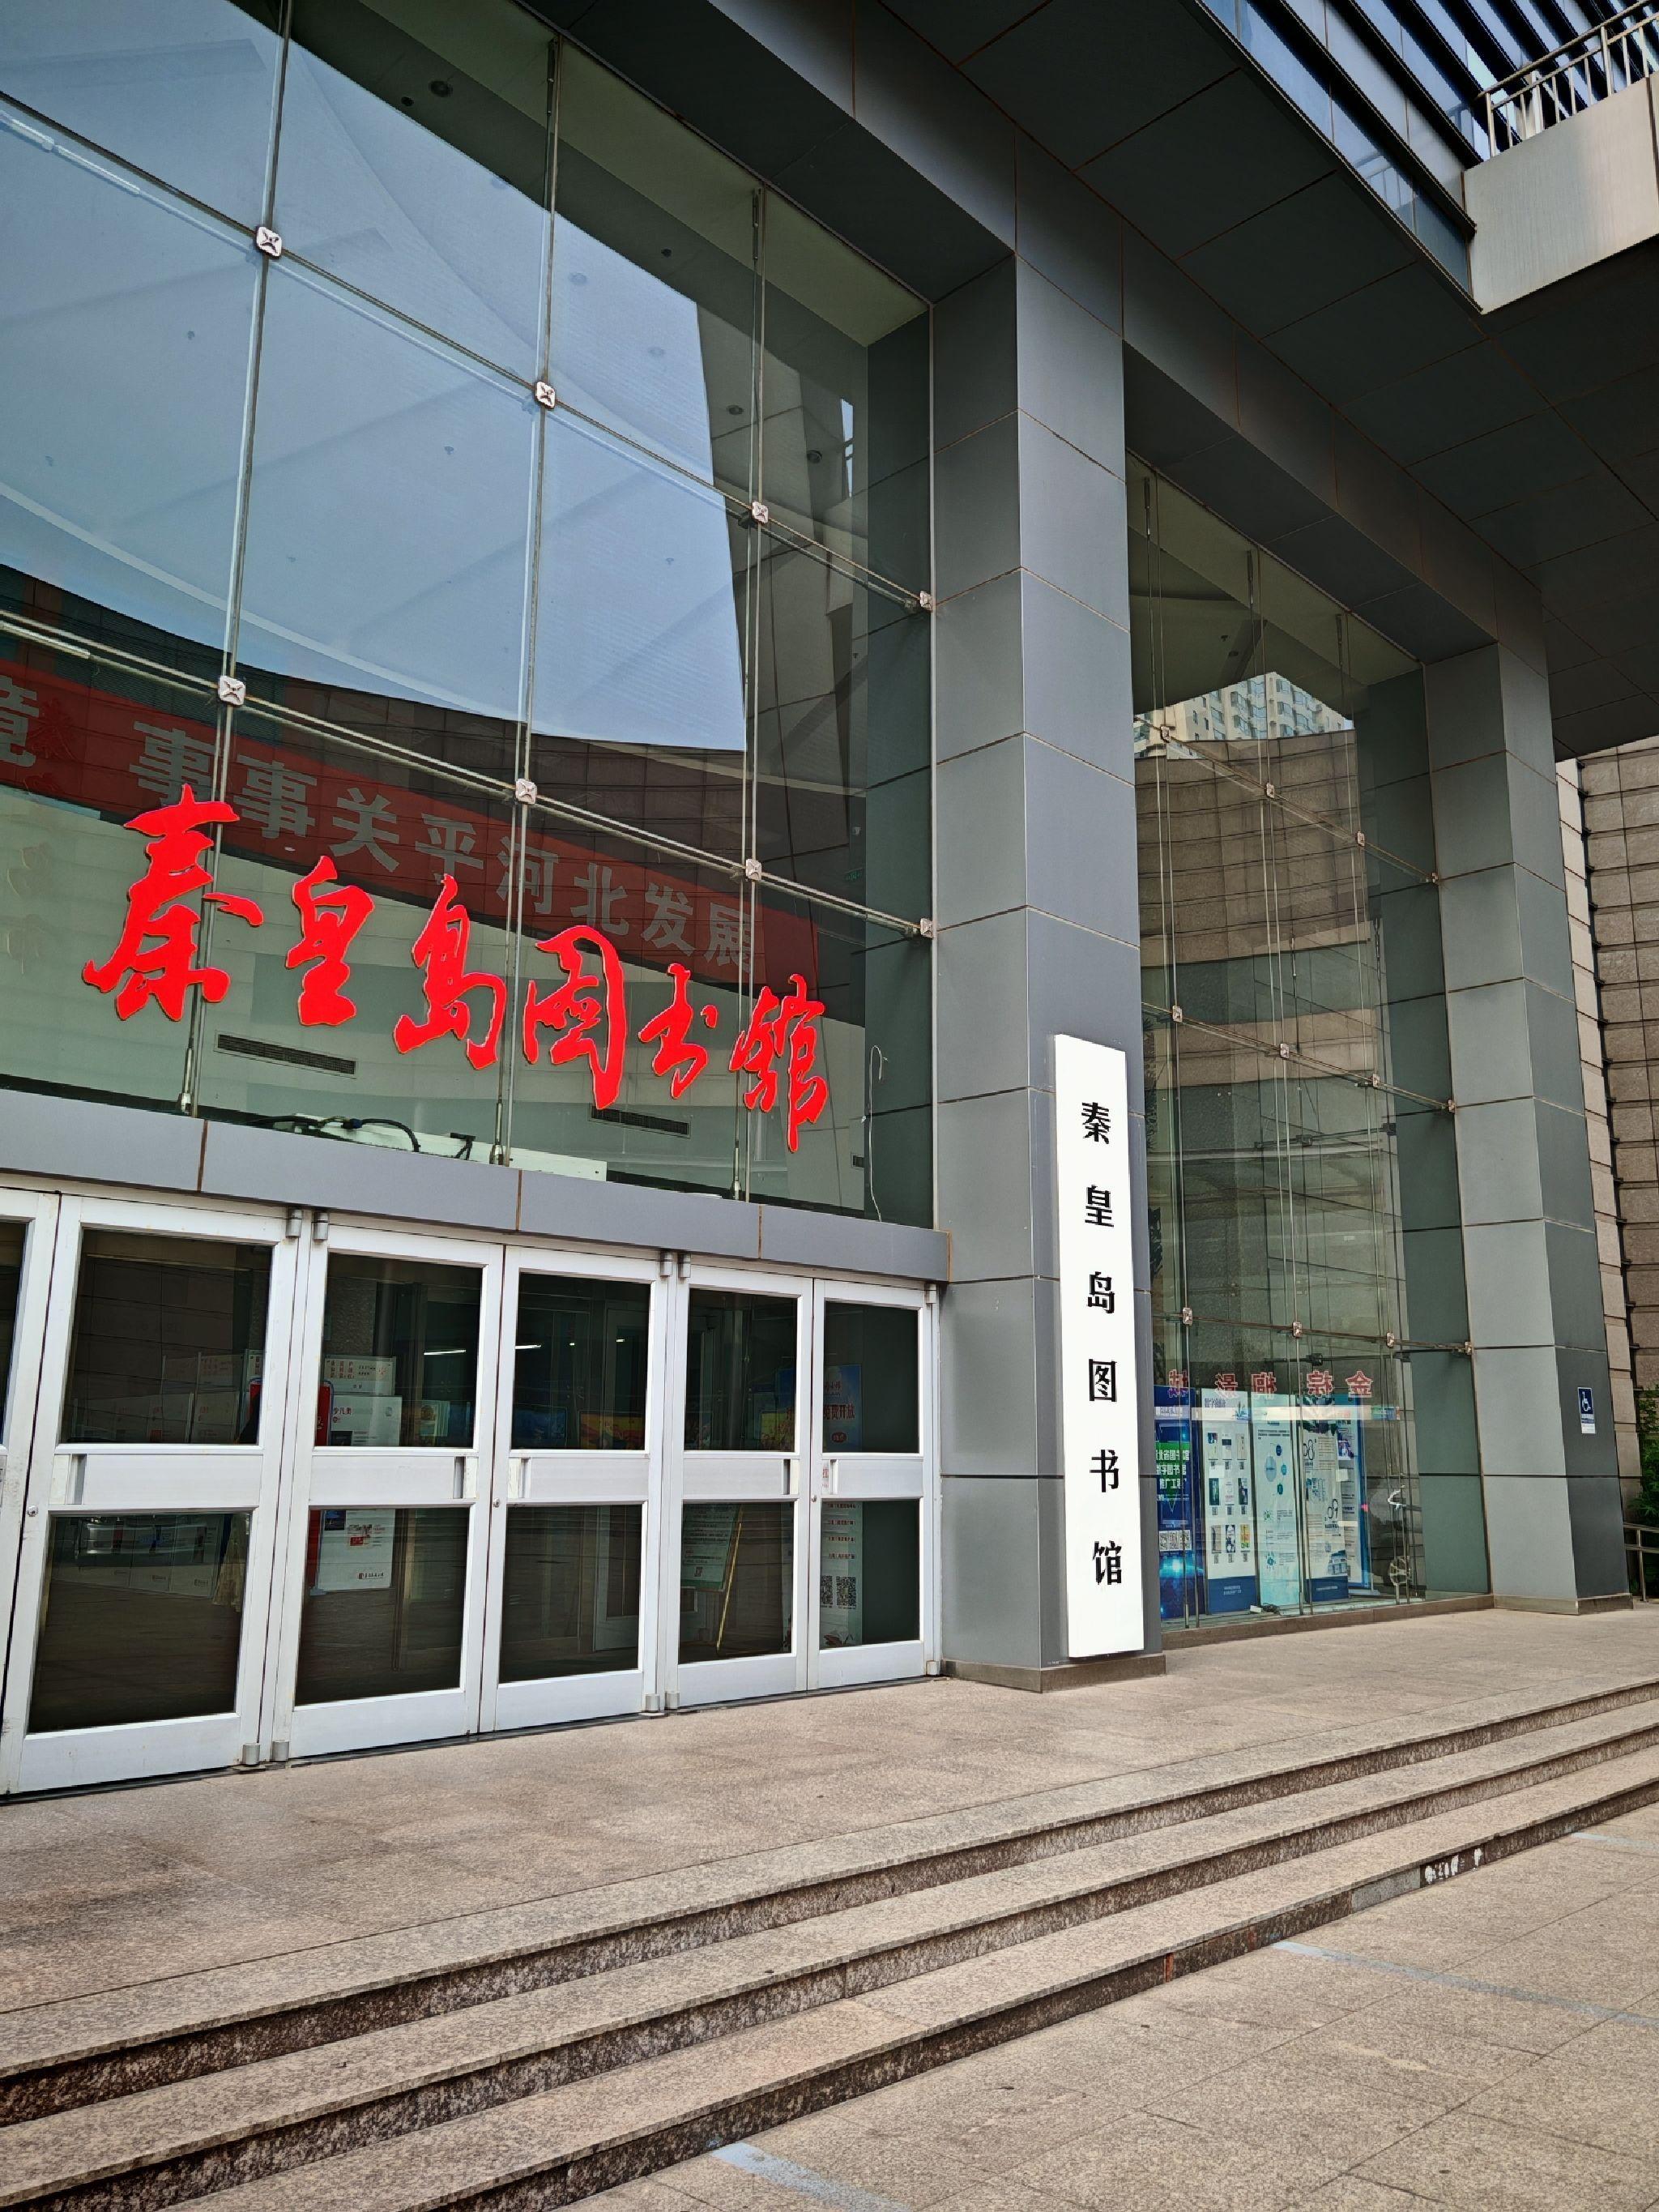
地标名称：秦皇岛图书馆
所在城市：秦皇岛市·海港区